New Year's food

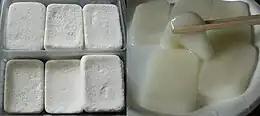

Chinese New Year is celebrated in January or February, depending on a lunar calendar. Gifts of citrus such as tangerines, oranges, and pomelos are thought to represent prosperity and are auspicious for New Year's Eve; their shape, color, and names are seen as symbolizing fullness and wealth. Other commonly served dishes are spring rolls, dumplings, longevity noodles, glutinous rice cake or nian gao, the name of which means progressively improving.